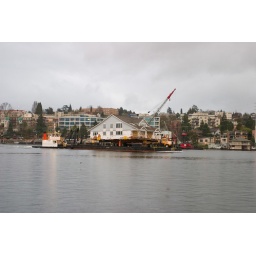
Sometimes you see a house on a truck on a barge pushed by a tug go by.